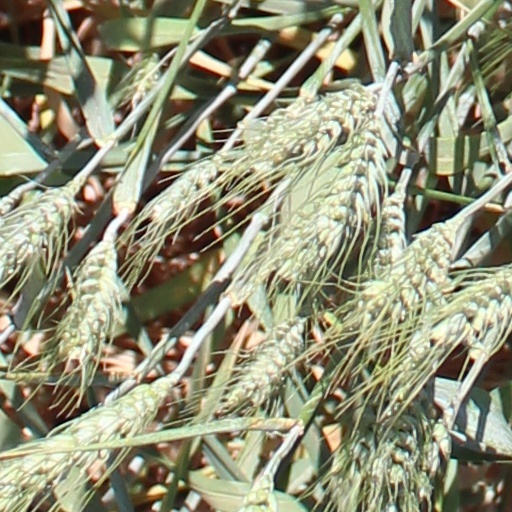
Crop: wheat